Adolfo Ibáñez Boggiano

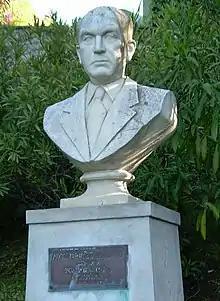
Bust of Adolfo Ibáñez at Viña del Mar

Adolfo Ibáñez Boggiano (1880–1949) was a Chilean businessman and former Minister of Public Works. He was the founder of the companies "Compañía Comercial e Industrial Tres Montes S.A." (now Tresmontes Lucchetti) and "Sociedad Comercial de Almacenes Ltda." (now Distribución y Servicio). Adolfo Ibáñez University is named for him.